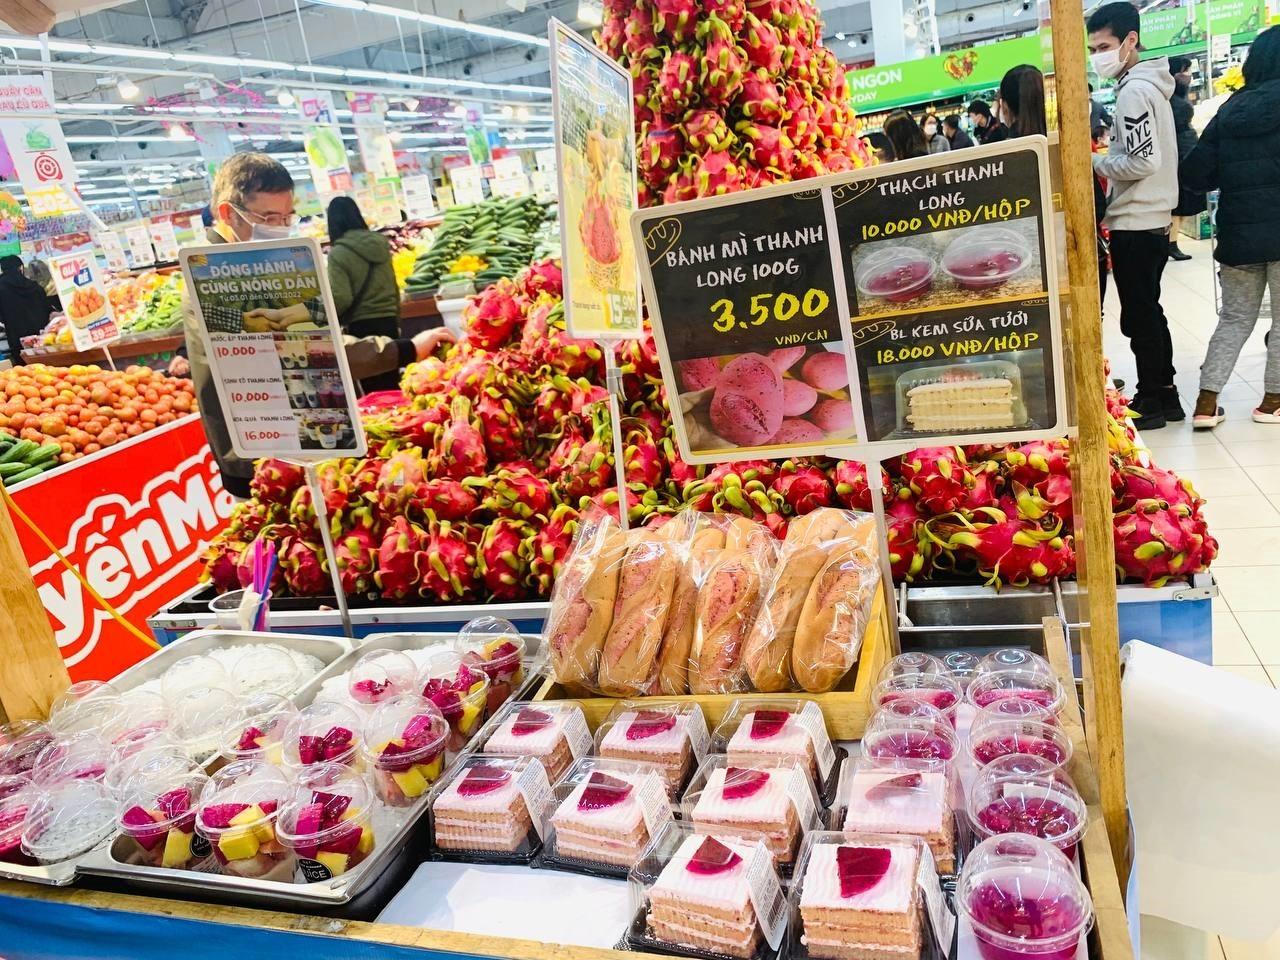
có nhiều mặt hàng làm từ thanh long xuất hiện ở quầy hàng